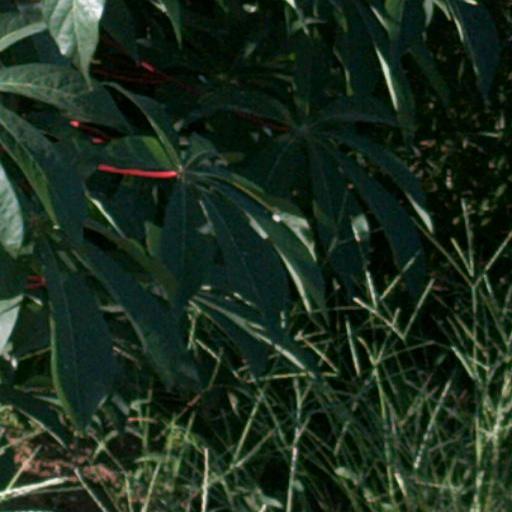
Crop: cassava